German Bundesrat

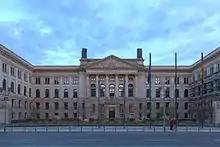
The House of Lords of Prussia on Leipziger Straße, seat of the Bundesrat

Because the Bundesrat is so much smaller than the Bundestag, it does not require the extensive organizational structure of the Bundestag. The Bundesrat typically schedules plenary sessions once a month for the purpose of voting on legislation prepared in committee. In comparison, the Bundestag conducts about fifty plenary sessions a year.